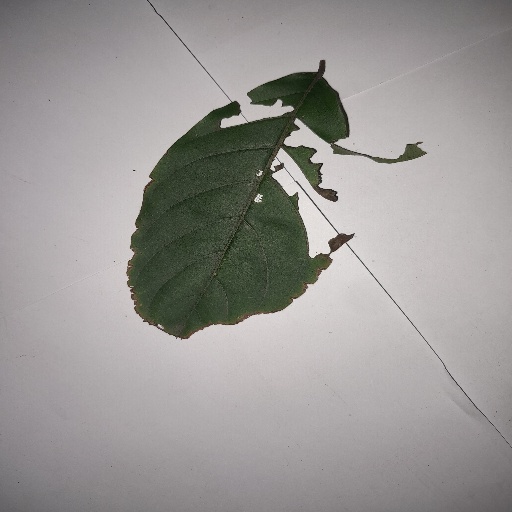
Species: HariTaki
Leaf condition: Bacterial Spot